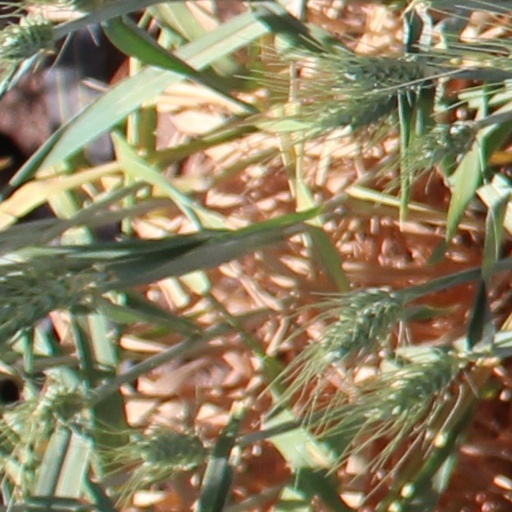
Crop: wheat